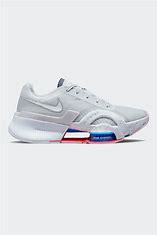
Brand: Nike
Model: Air Zoom Superrep 3